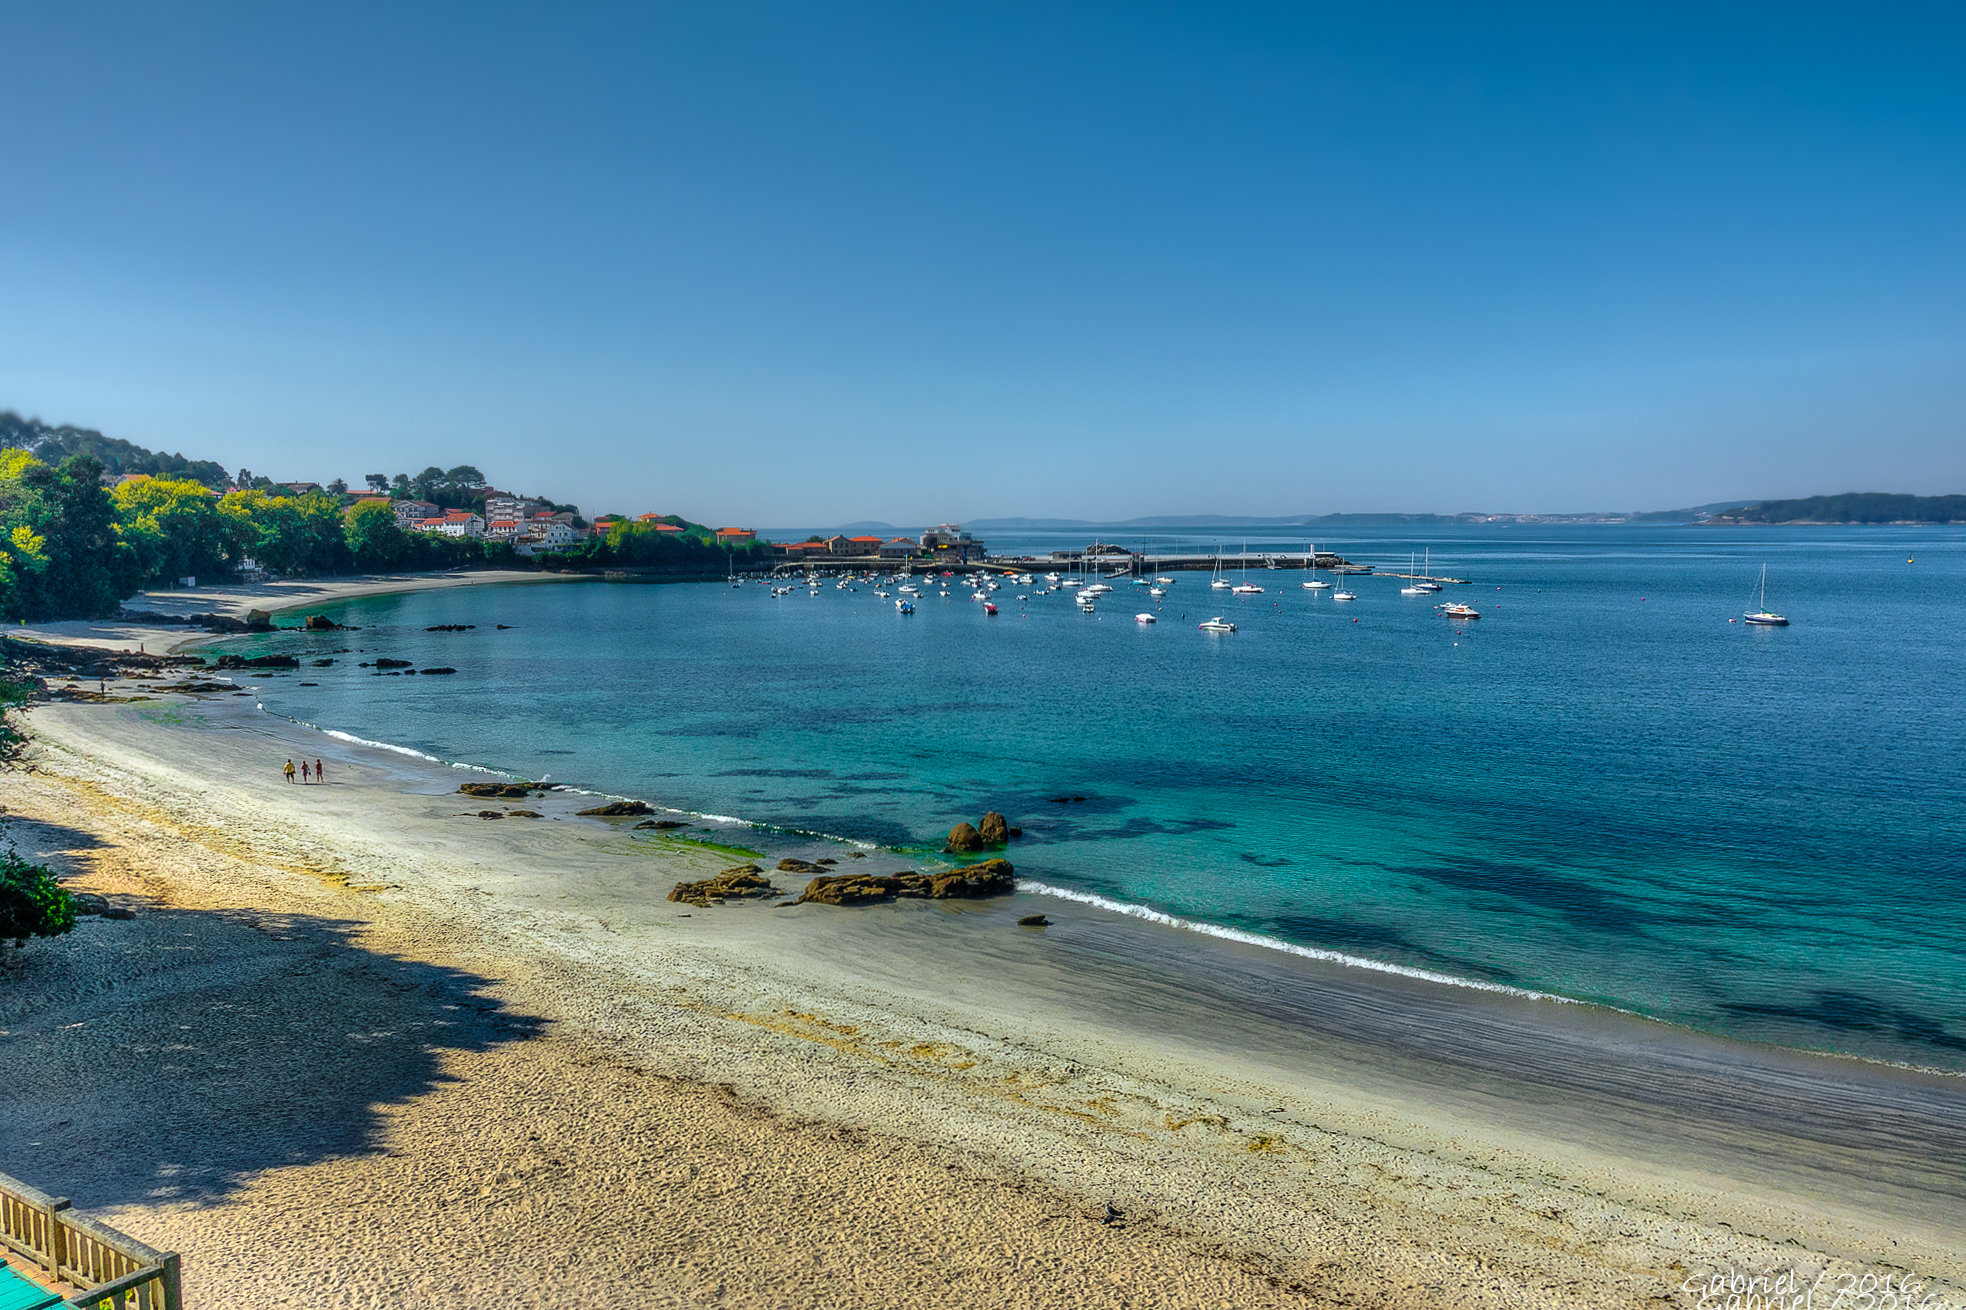
beach, landscape, sea, coast, sand, ocean, horizon, shore, wave, vacation, cove, bay, body of water, spain, galicia, pontevedra, paisajes, espana, marin, cape, ggl1, gaby1, xovesphoto, sonydscrx10iii, sonyrx10iii, rx10iii, rx10m3, mogor, aguete, wind wave